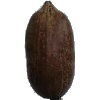
Label: nut_pecan